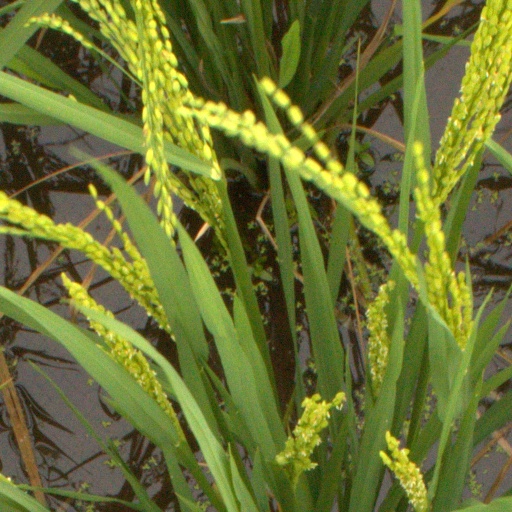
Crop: rice